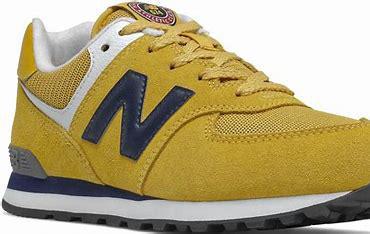
Brand: New
Model: Balance GC574